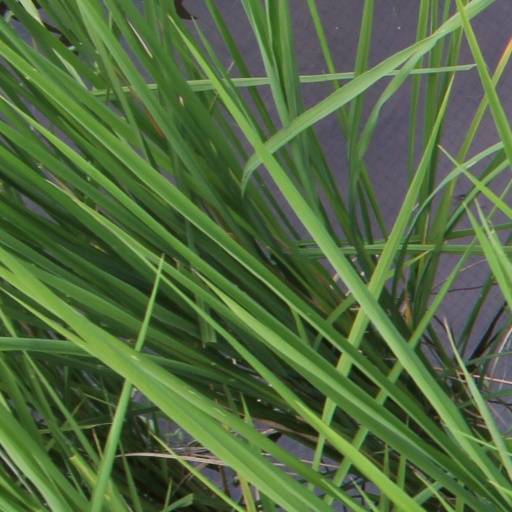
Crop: rice